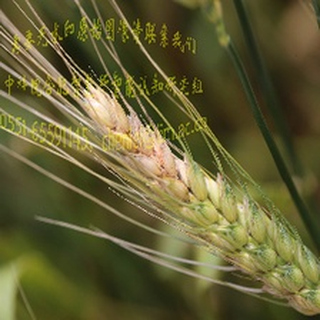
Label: wheat_fusarium_head_blight